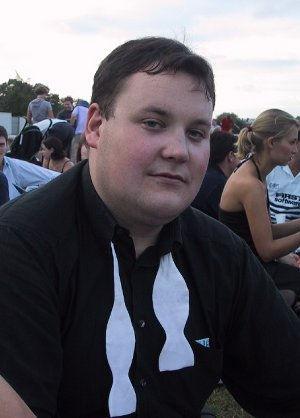
Weather: cloudy or overcast